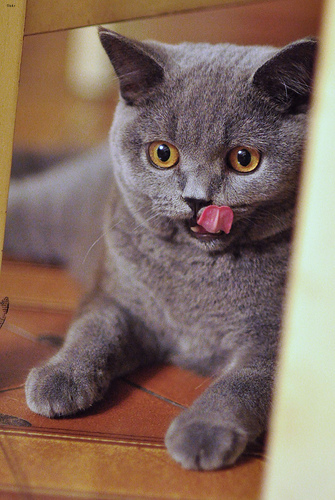
Breed: british shorthair